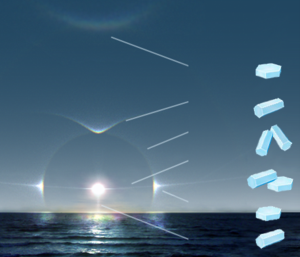
Un halo est un groupe de photométéores apparaissant, à certaines conditions, dans le ciel autour du Soleil ou de la Lune et parfois autour de sources de lumière suffisamment puissantes comme certains lampadaires. Ils ont la forme d'anneaux, d'arcs, de colonnes ou de foyers lumineux et sont engendrés par la réfraction ou la réflexion de la lumière par des cristaux de glace en suspension dans l'atmosphère.
Un arc circumzénithal est un phénomène atmosphérique optique à l'apparence d'un arc-en-ciel qui se forme autour du zénith et qui est courbé dans la direction opposée au soleil. Il se forme par la réflexion et la réfraction de la lumière de l'astre passant dans une couche de cirrus ou dans des traînées de condensation.
Les arcs tangents sont des photométéores qui apparaissent sur les bordures supérieure et inférieure du petit halo et du grand halo lorsque la lumière solaire ou lunaire passe dans un nuage de glace. Leur forme varie avec l'élévation de l'astre au-dessus de l'horizon mais leur centre est tangent au halo et prend une forme convexe dont le point focal est opposé à celui-ci. Les arcs tangents de 46° sont beaucoup moins fréquents que ceux de 22°, selon le même rapport de probabilité d'apparition entre les petits et grands halos.
Les arcs de Parry appartiennent à une classe de halos se manifestant comme des arcs faiblement colorés au-dessus et au-dessous du Soleil. Ils sont créés par la réfraction de la lumière par des cristaux de glace à orientation préférentielle. Par conséquent, leur observation est plus rare que pour d'autres halos produits par des cristaux orientés de façon aléatoire. Les arcs de Parry peuvent être confondus avec les arcs tangents supérieurs, les arcs de Lowitz et les arcs à courbure inhabituelle produits par des cristaux pyramidaux.